Nerve Radio

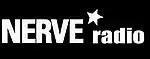
Logo used from 2011-2015

Nerve Radio is part of Nerve Media, which regularly posts news articles and online features on their website, alongside publishing the award winning Nerve Magazine.